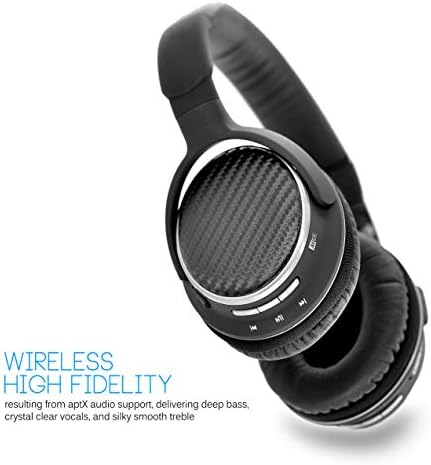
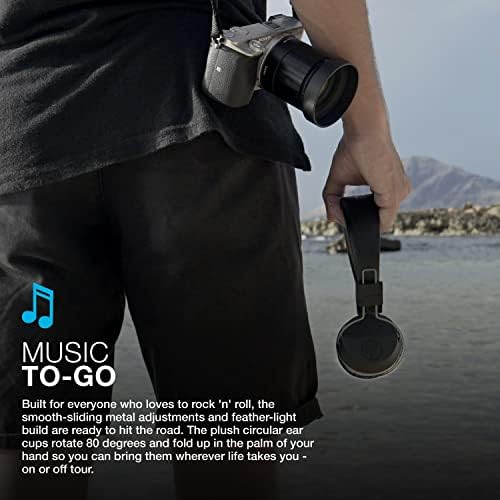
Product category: headphones
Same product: no